Reynaldo Brown

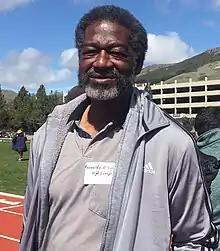
Reynaldo Brown in 2018

Reynaldo Brown (born December 6, 1950, in Los Angeles, California) is an American track and field athlete, known for the high jump. He competed in the 1968 Summer Olympics at the beginning of his senior year in high school, finishing fifth. His participation in that transitional event had him witnessing teammate Dick Fosbury winning the gold medal using the Fosbury Flop, leaving Brown as one of the last successful jumpers to use the straddle technique.